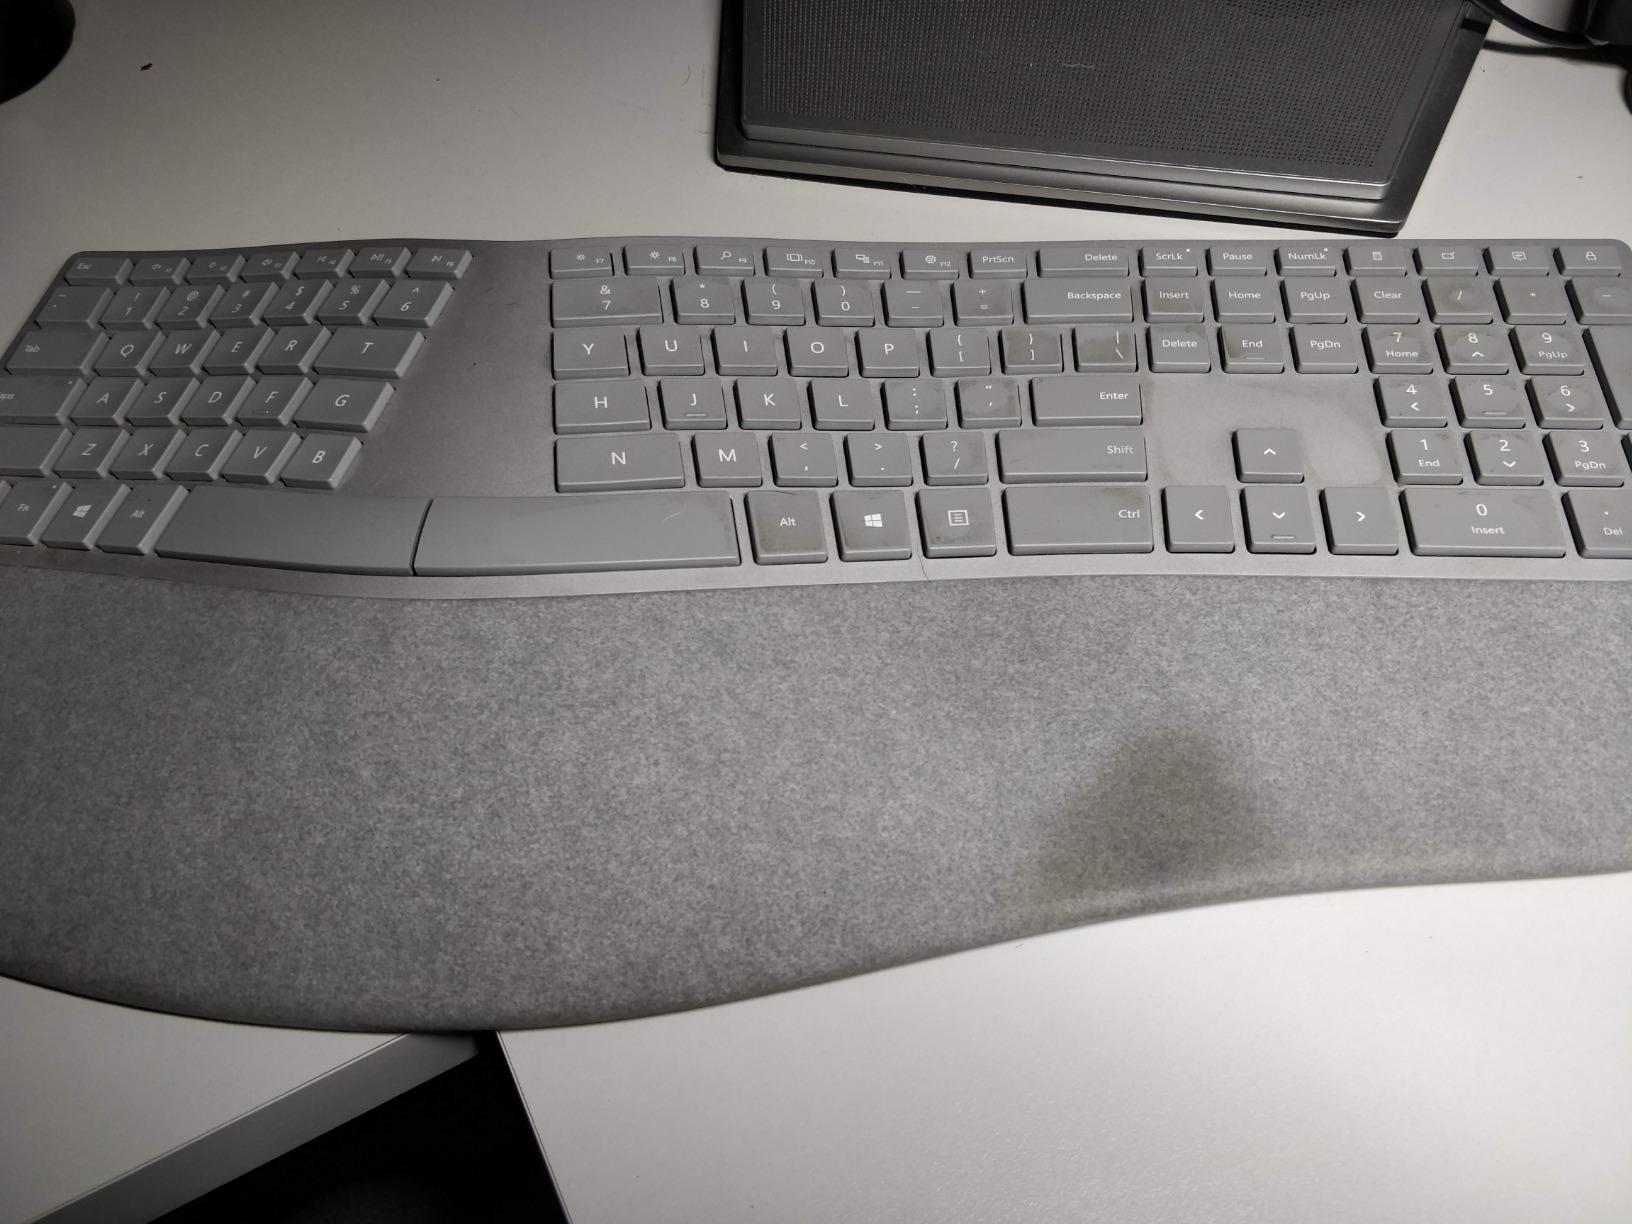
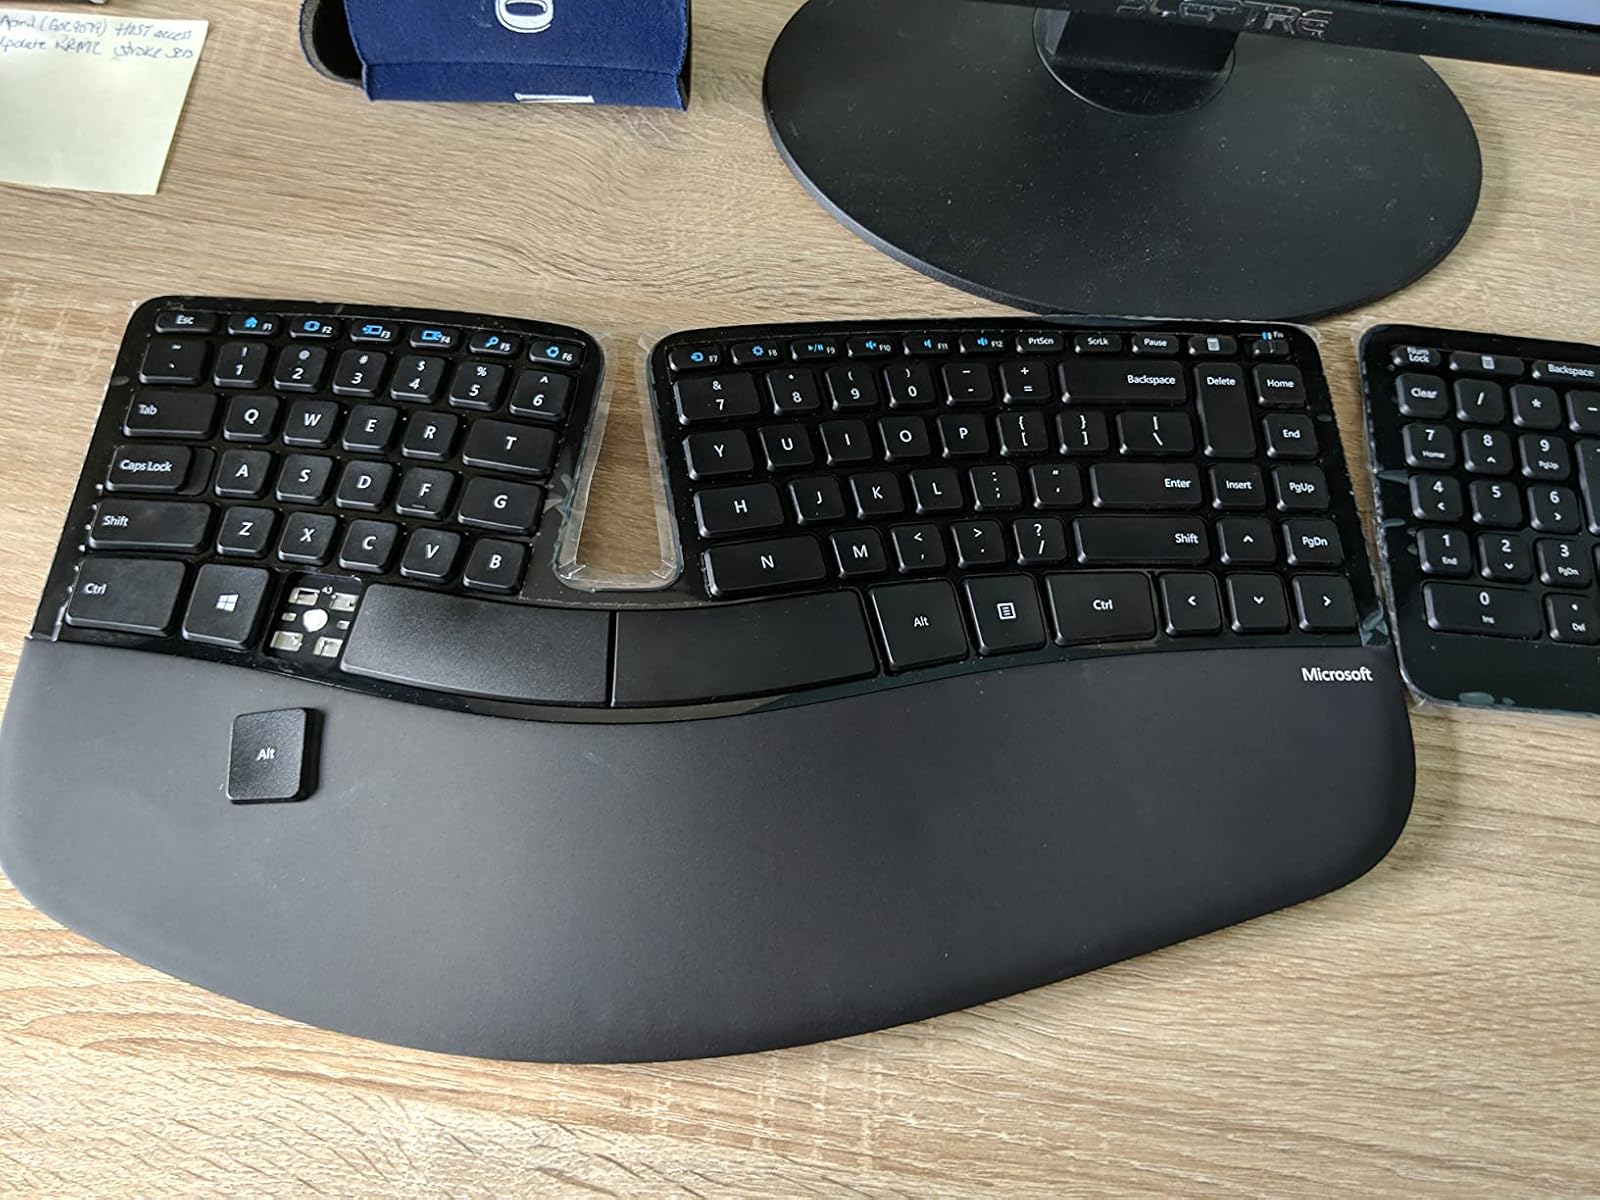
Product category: keyboard
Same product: no